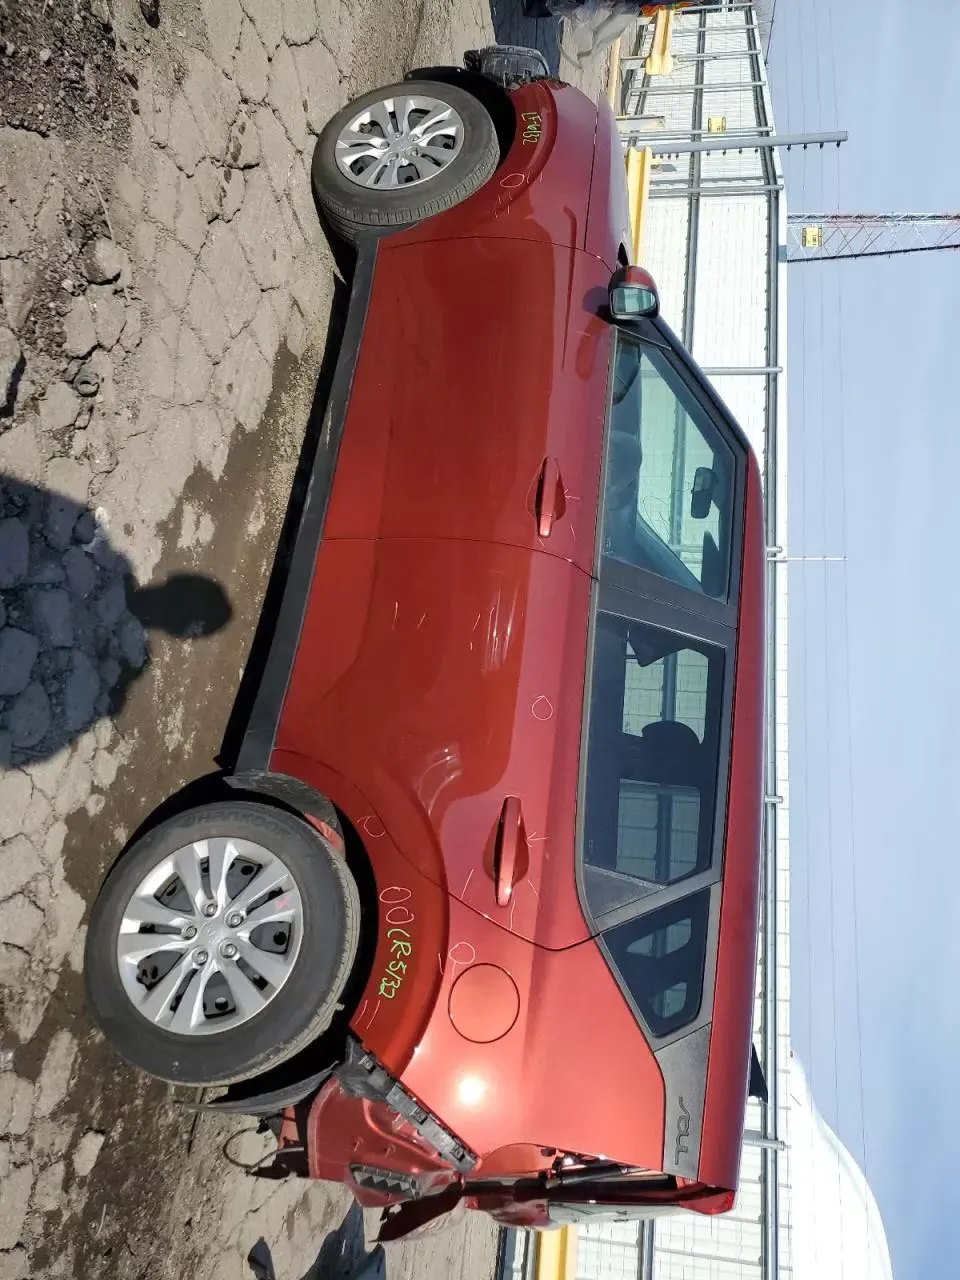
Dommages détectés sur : feu arrière gauche, pare-choc arrière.
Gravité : majeur